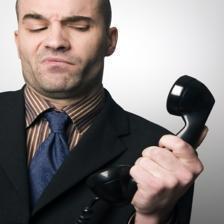
Image emotion (VAD): valence: -0.4, arousal: 0.0, dominance: -0.2
Candidate emotion words:
offended — valence: -0.624, arousal: 0.38, dominance: -0.326
dreary — valence: -0.48, arousal: -0.02, dominance: -0.352
serious — valence: 0.0, arousal: -0.09, dominance: 0.238
friendly — valence: 0.834, arousal: -0.204, dominance: 0.196
Best matching emotion: offended